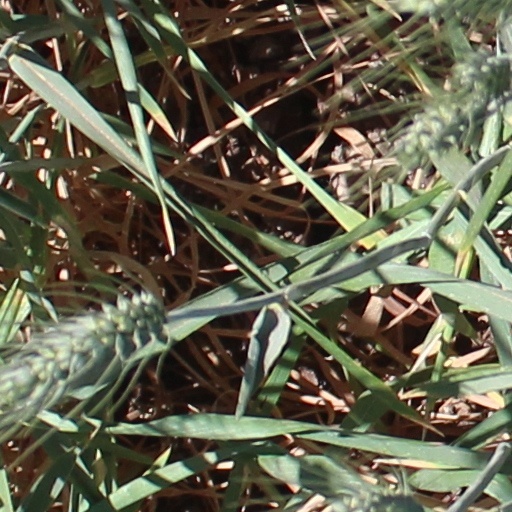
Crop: wheat